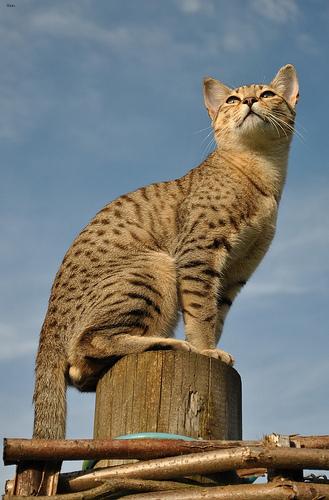
Breed: Egyptian Mau